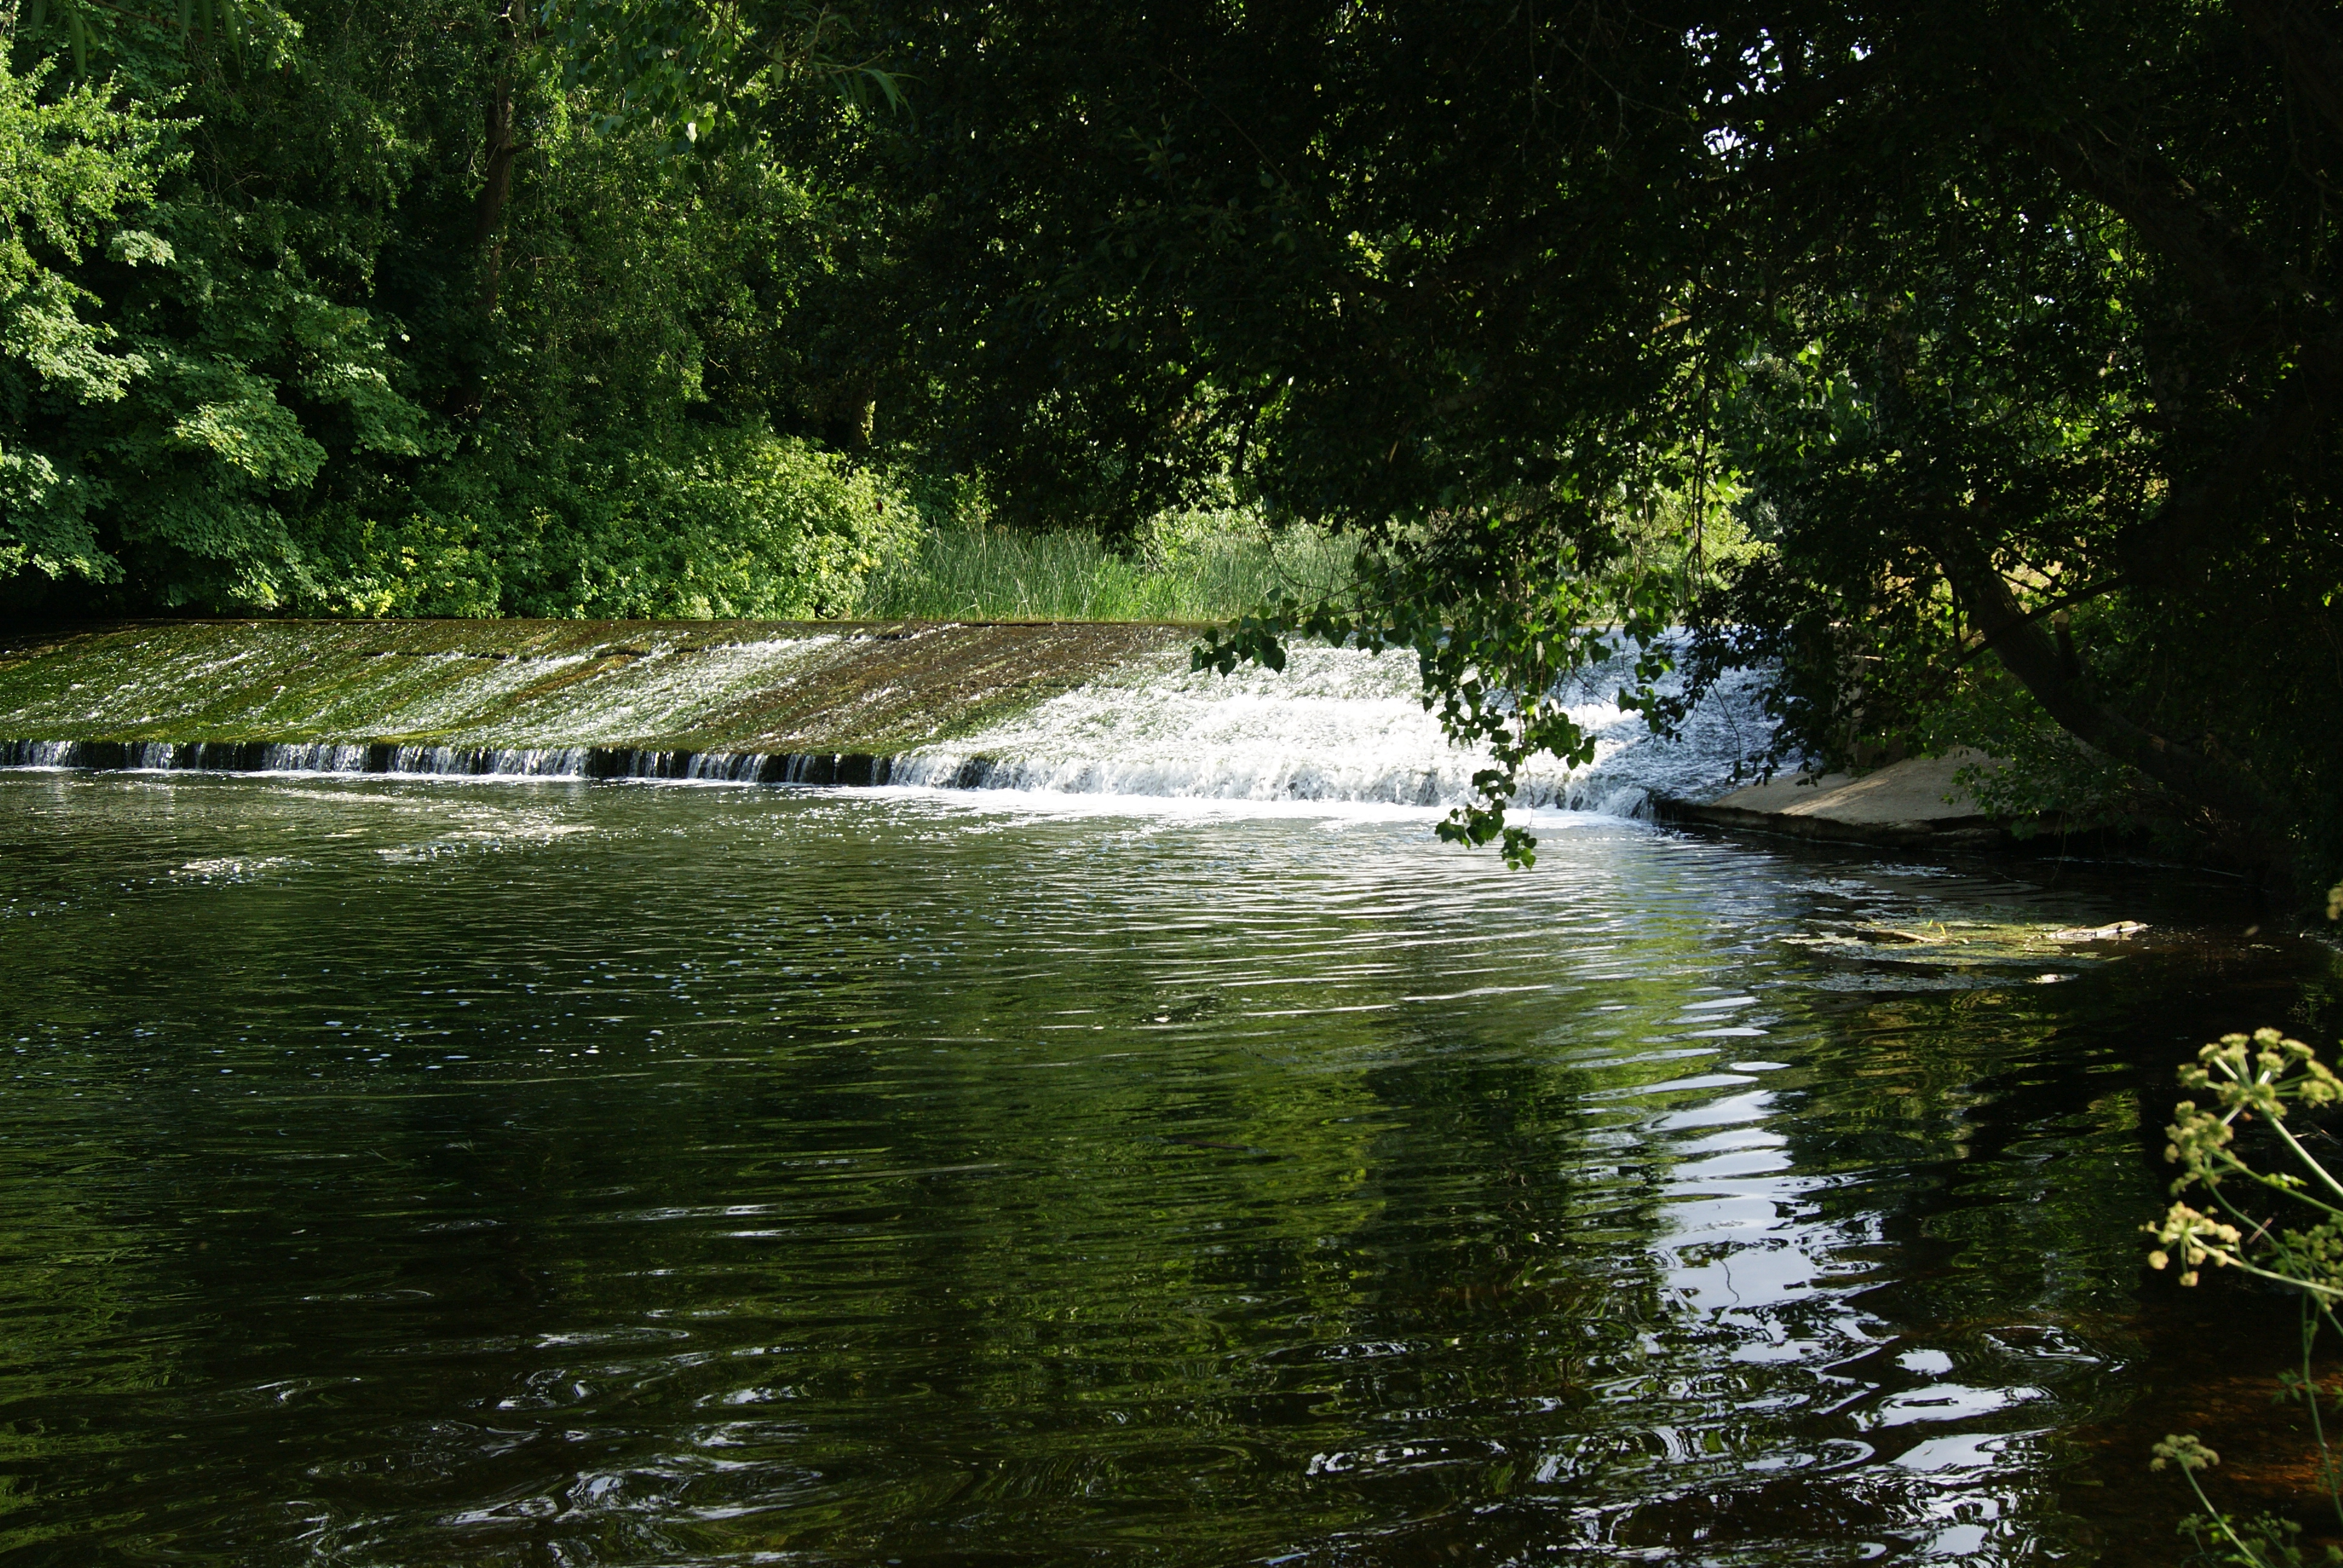
tree, water, nature, forest, creek, river, stream, jungle, rapid, waterway, boating, watercourse, landform